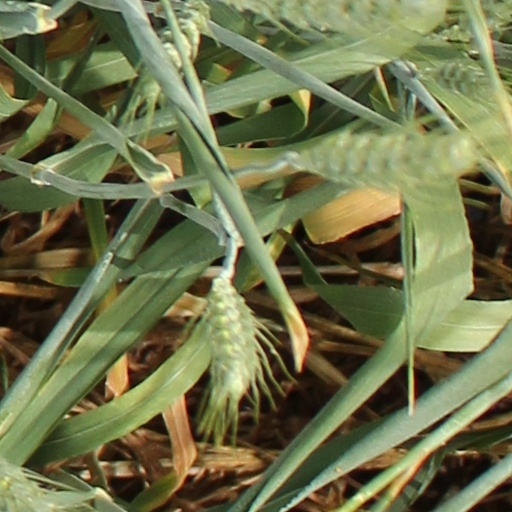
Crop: wheat